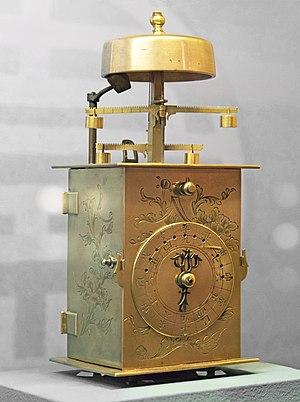
L'Horloge Millénaire, est une horloge universelle construite par l'inventeur japonais Hisashige Tanaka en 1851. Elle appartient à la catégorie des horloges japonaises appelées Wadokei. Pour le gouvernement japonais, cette horloge présente un capital culturel important.
L'histoire économique du Japon est surtout étudiée pour la spectaculaire croissance sociale et économique des années 1800 après la restauration de Meiji, quand ce pays est devenu la première puissance non européenne, et pour son expansion après la Seconde Guerre mondiale, lorsque le Japon a récupéré de la dévastation pour devenir la troisième puissance économique mondiale derrière les États-Unis et la Chine. Les économistes ont analysé la situation économique unique de cette nation au cours de la guerre froide, avec des exportations en direction à la fois des États-Unis et des pays alignés sur l'Union soviétique et portent un intérêt particulier à la situation de la période de l'après-guerre froide appelée la « décennie perdue » du Japon.
Le musée Paul-Dupuy est un musée municipal, situé entre le quartier Saint-Étienne et le quartier du Parlement à Toulouse. Il présente une collection d'arts graphiques et d'objets d'art du Moyen Âge à 1939.
Une horloge japonaise est une horloge mécanique destinée à indiquer l'heure japonaise traditionnelle. Des horloges mécaniques ont été introduites au Japon par des missionnaires Jésuites et des marchands hollandais au XVIᵉ siècle. Ces horloges étaient du type lanterne, traditionnellement faites en laiton ou en fer, utilisant l'échappement relativement primitif de la verge et du foliot. Tokugawa Ieyasu a possédé une horloge lanterne de fabrication européenne.